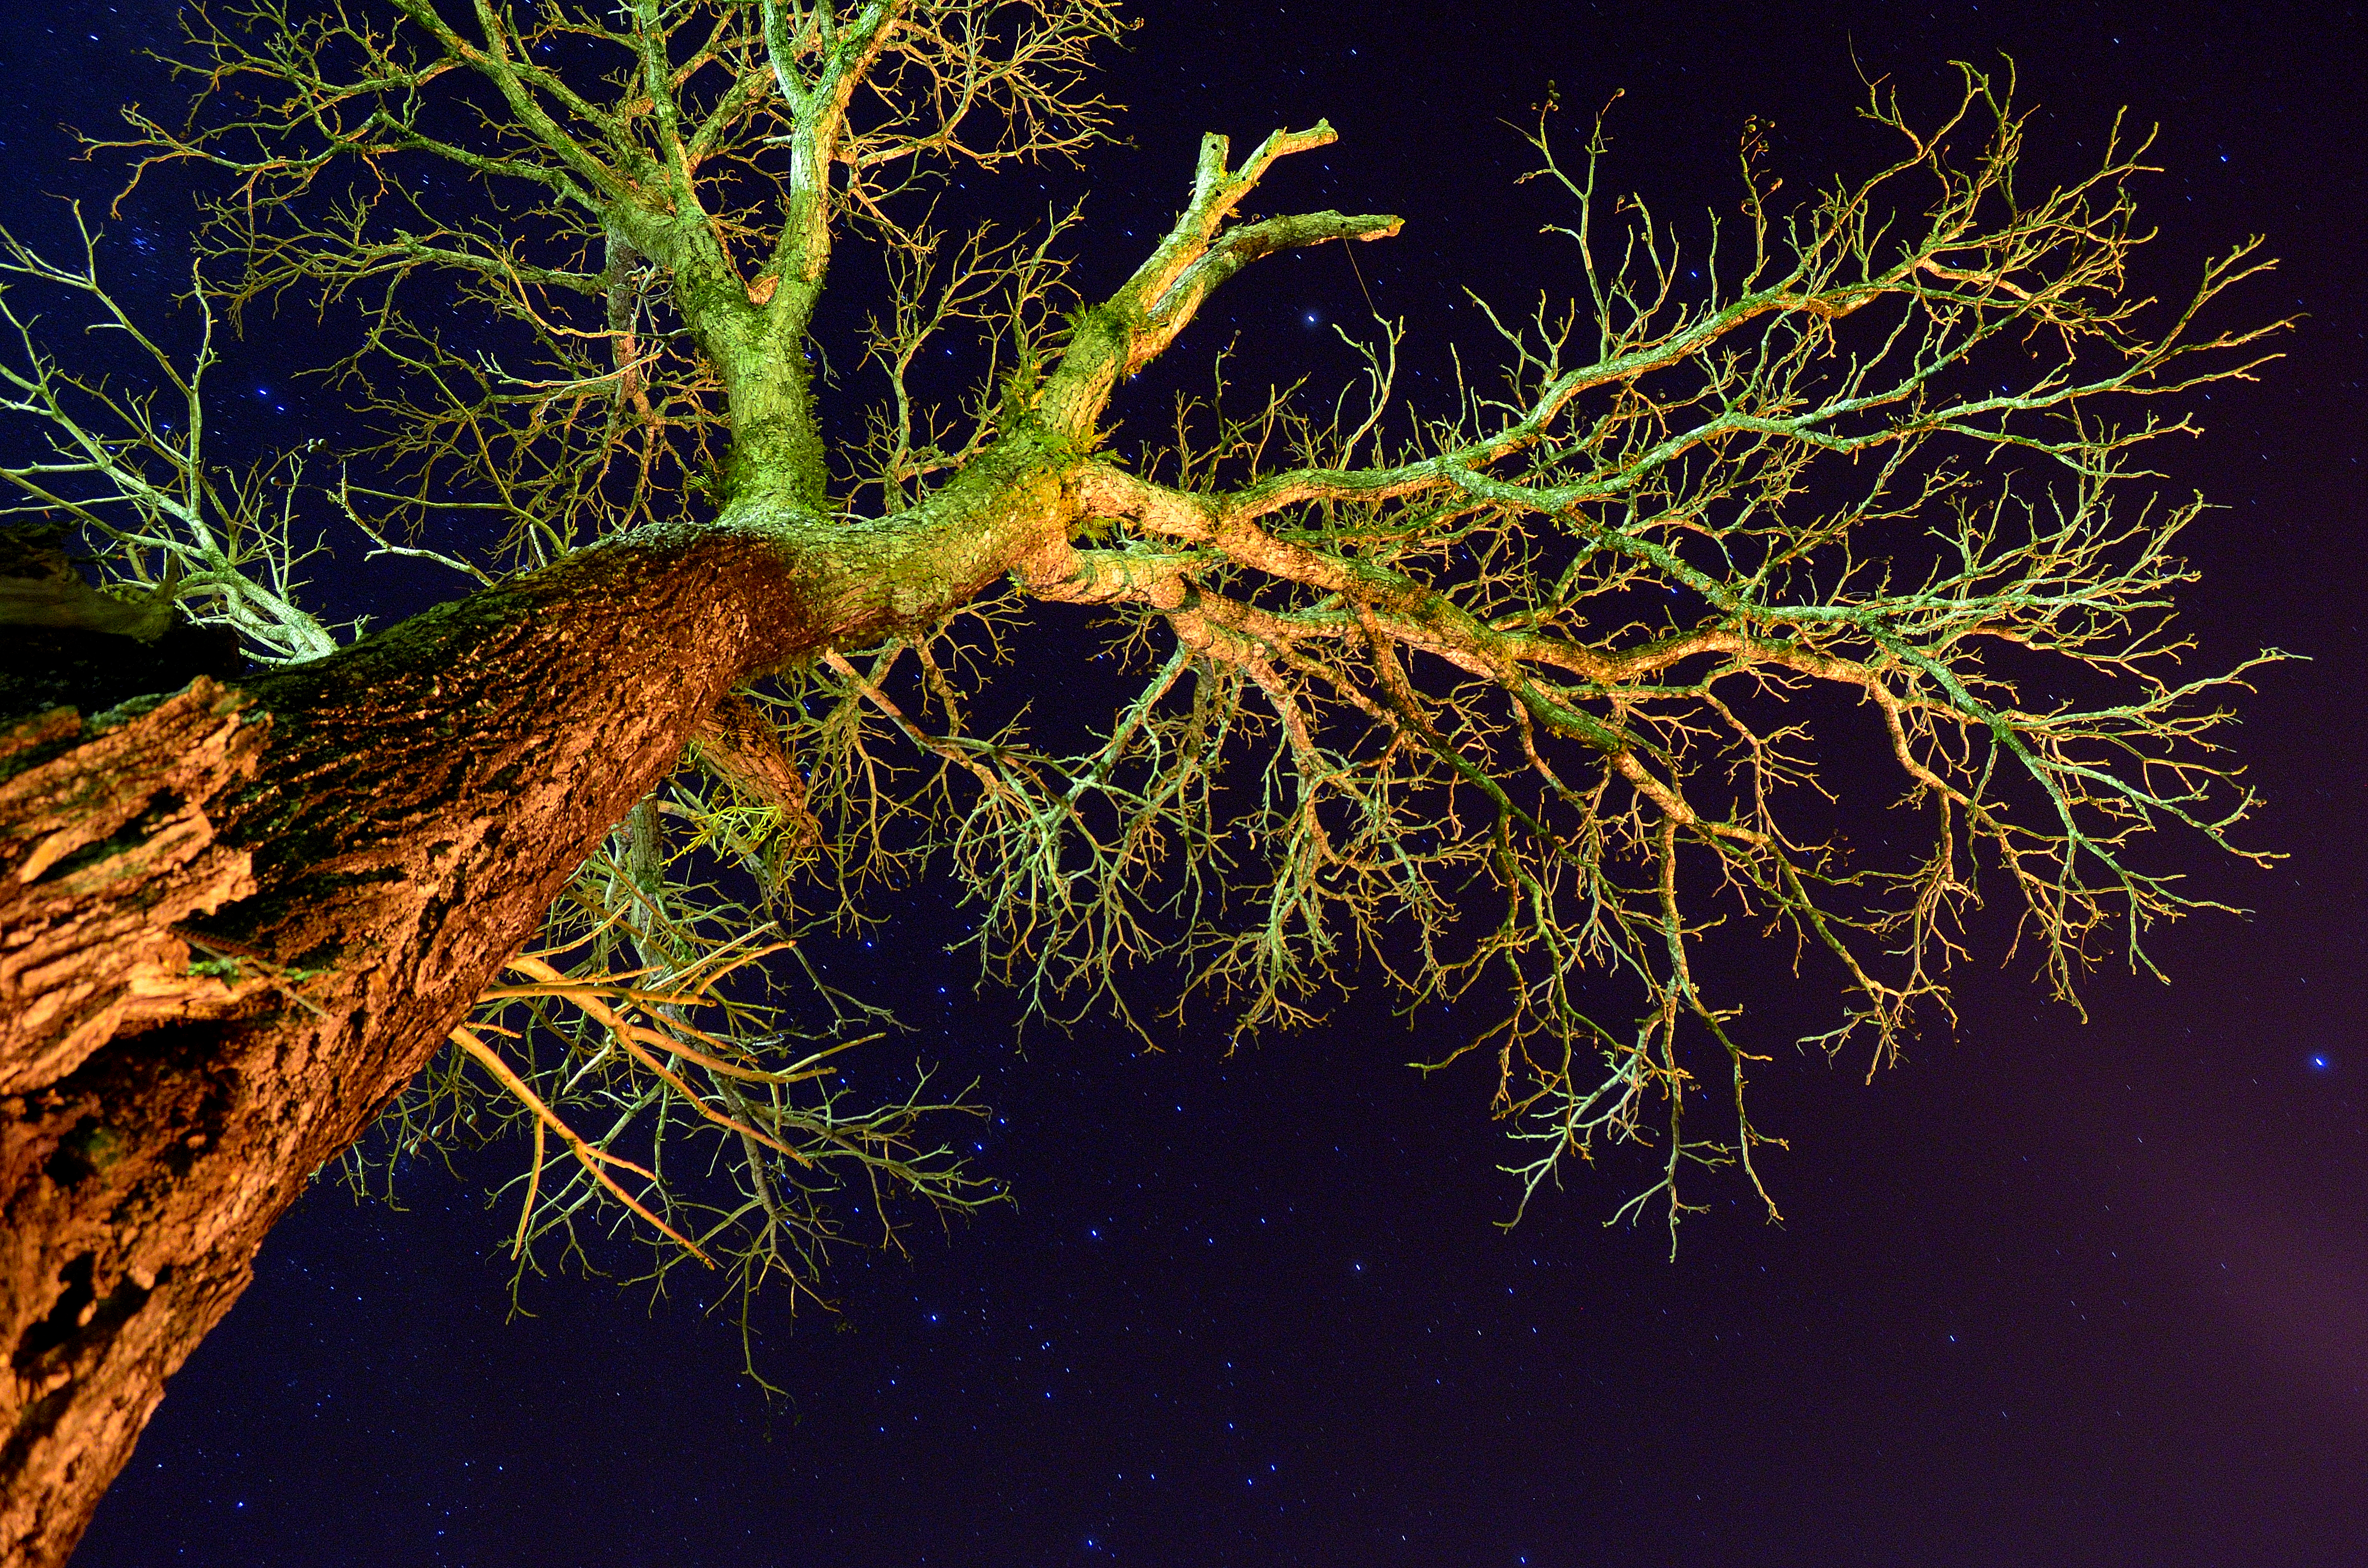
tree, branch, plant, sky, night, flower, cool, stars, azul, arbol, cielo, frio, noche, verde, magenta, marron, nocturna, estrellas, ramas, woody plant